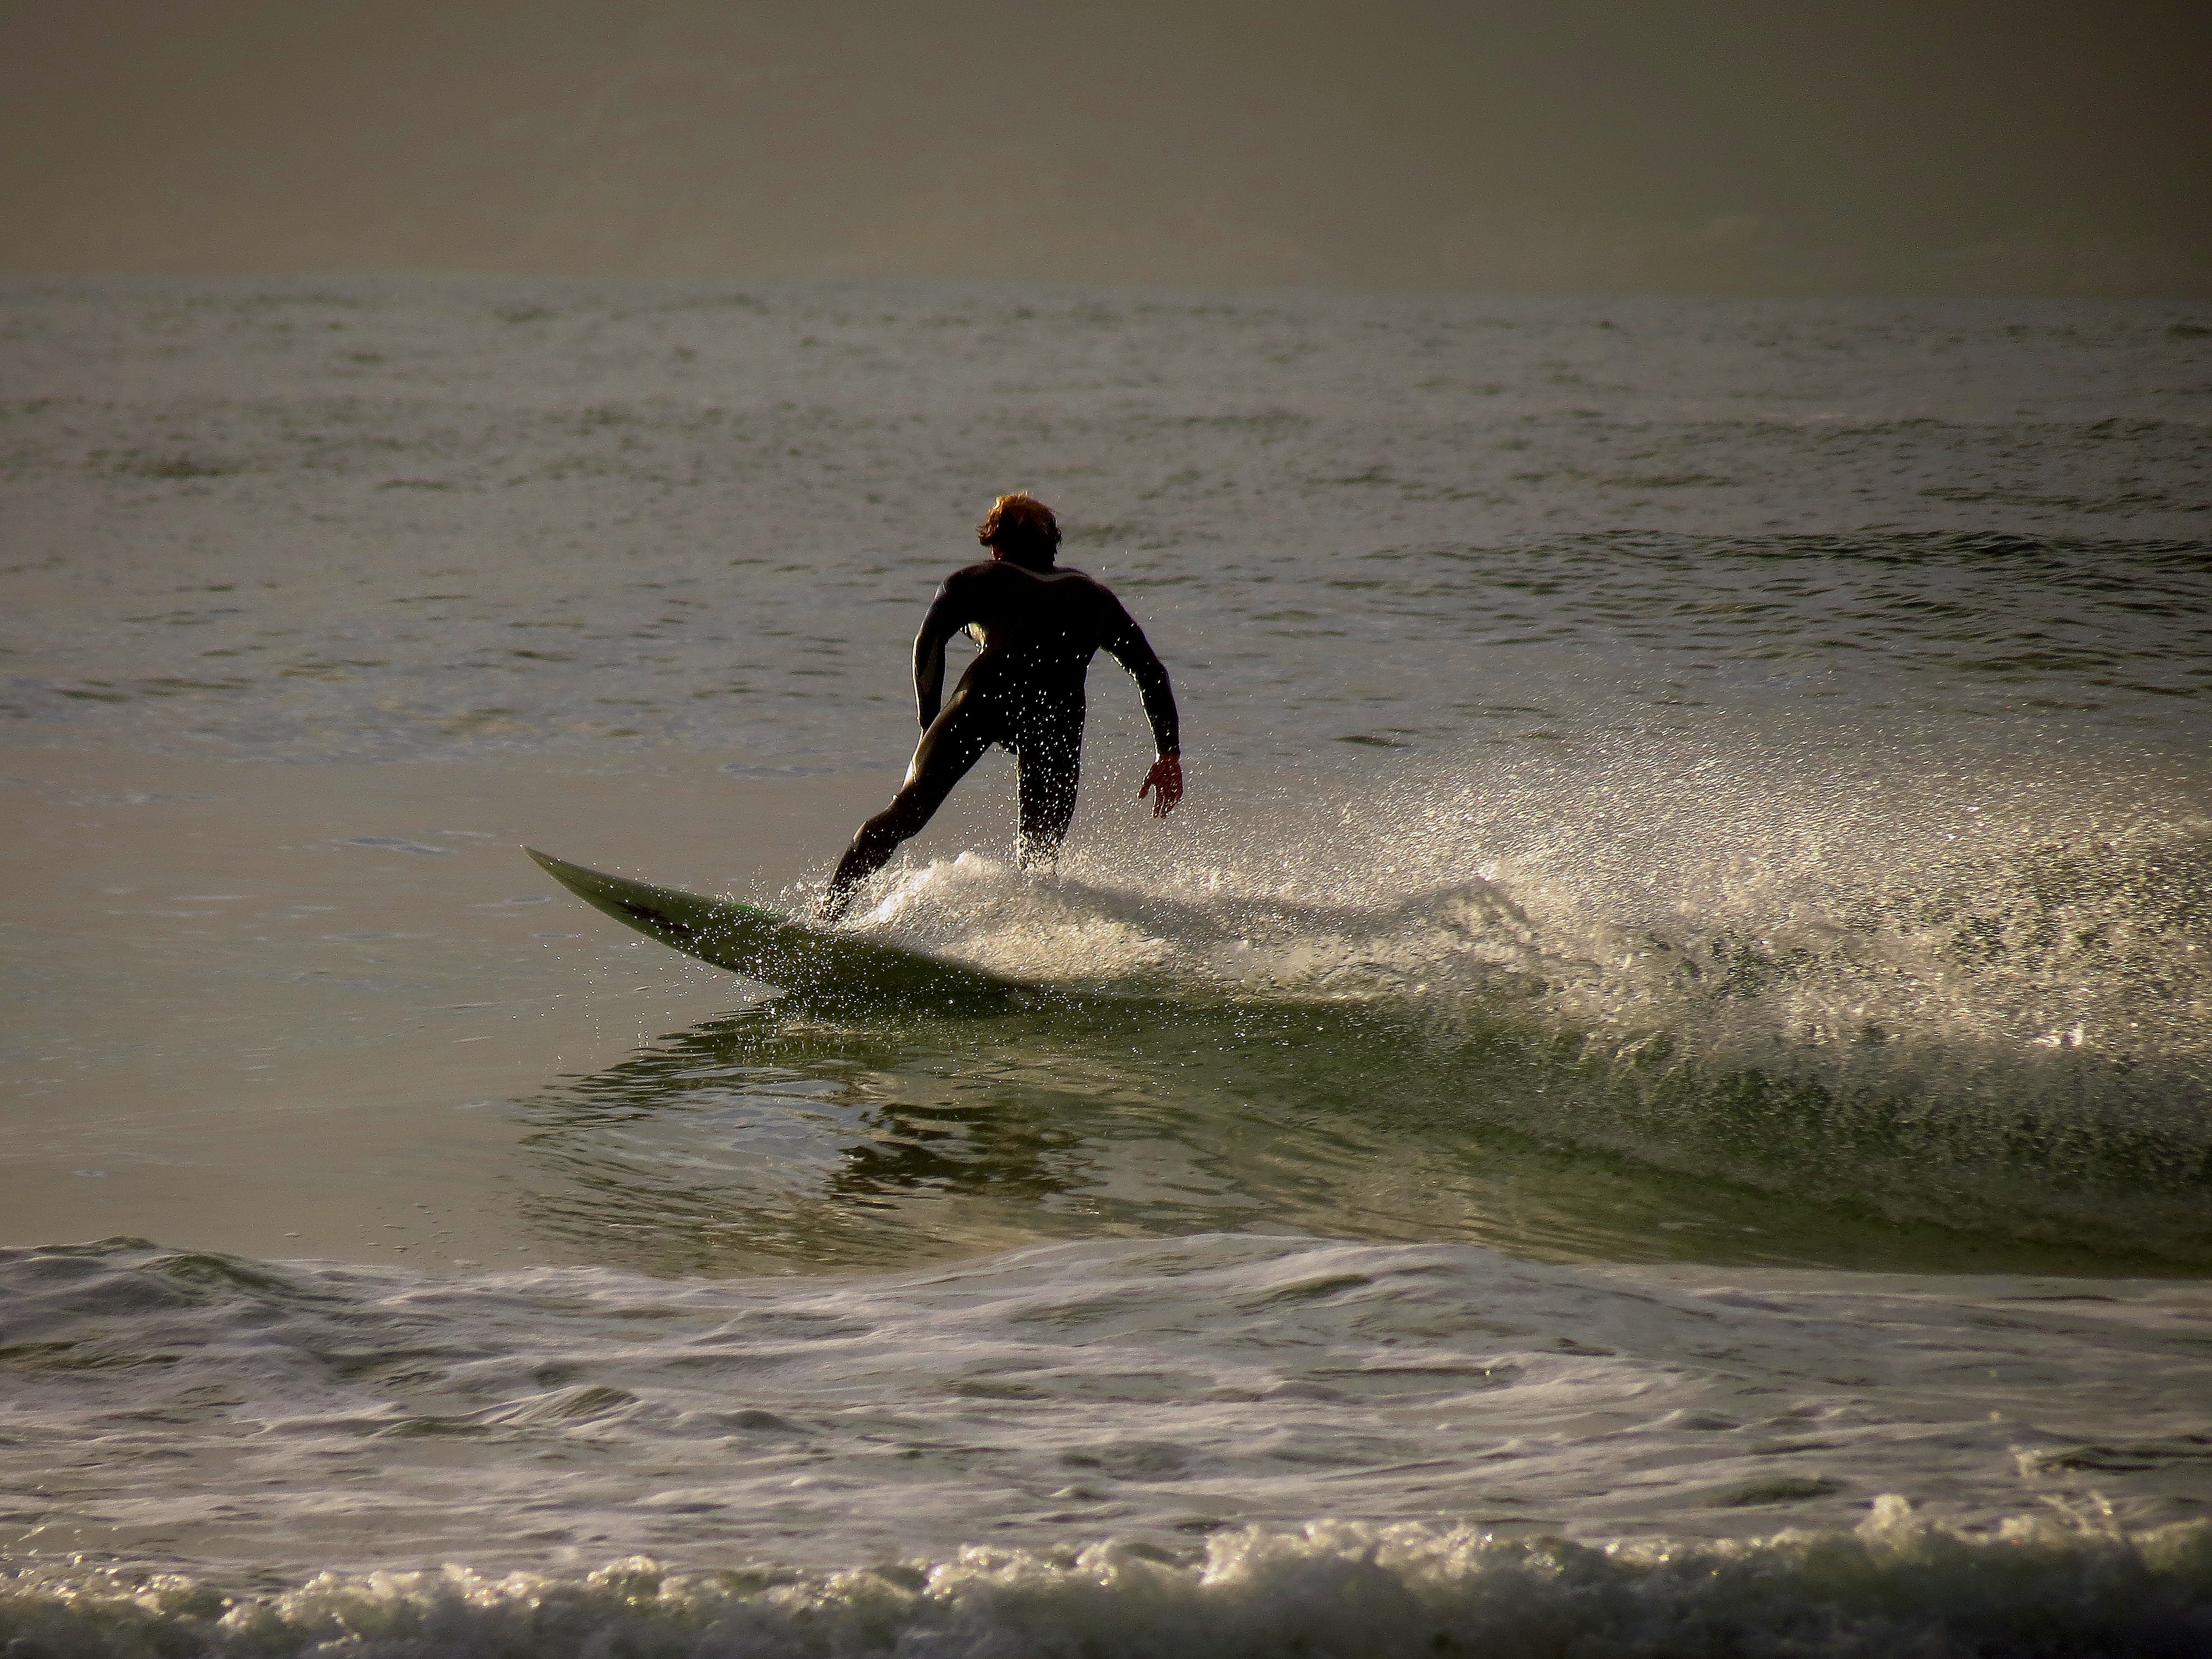
beach, landscape, sea, coast, ocean, wave, surfing, surfboard, extreme sport, spain, sports, galicia, pontevedra, sanxenxo, paisajes, spaa, skimboarding, ggl1, gaby1, canonsx40hs, montalvo, water sport, wind wave, boardsport, surfing equipment and supplies, surface water sports